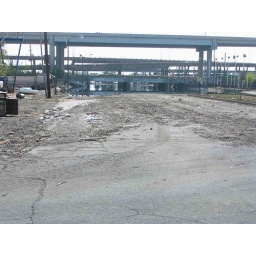
There's a 25' boat (guestimation) on the left of the photo half in water